Marx Brothers

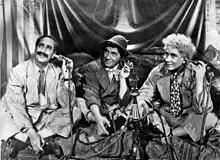
"A Night in Casablanca" (1946)

The first Marx Brothers/Thalberg film was "A Night at the Opera" (1935), a satire on the world of opera, where the brothers help two young singers in love by throwing a production of "Il Trovatore" into chaos. The film, including its famous scene where an absurd number of people crowd into a tiny stateroom on a ship, was a great success. It was followed two years later by an even bigger hit, "A Day at the Races" (1937), in which the brothers cause mayhem in a sanitarium and at a horse race. The film features Groucho and Chico's famous "Tootsie Frootsie Ice Cream" sketch. In a 1969 interview with Dick Cavett, Groucho said that the two movies made with Thalberg were the best that they ever produced. Despite the Thalberg films' success, the brothers left MGM in 1937; Thalberg had died suddenly on September 14, 1936, two weeks after filming began on "A Day at the Races", leaving the Marxes without an advocate at the studio.